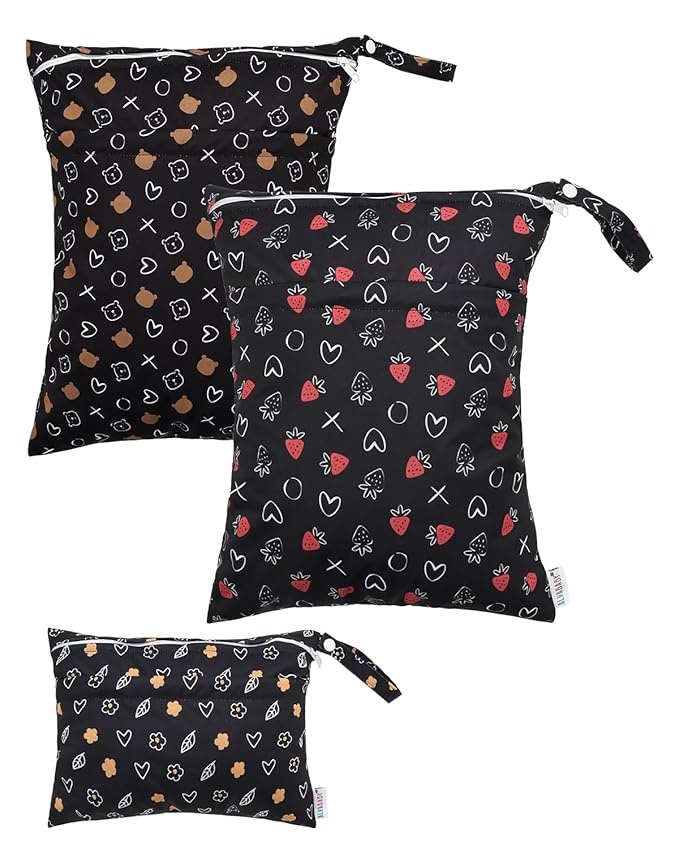
ALVABABY 3 Cloth Diaper Wet Dry Bags Waterproof Reusable with Two Zippered Pockets Travel Beach Pool Daycare Soiled Baby Items Yoga Gym Bag for Swimsuits or Wet Clothes Small Medium Large 3L-SML10
About This Fashion , Reusable&Waterproof , High quality －A trim and attractive design. ALVABABY wet/dry bag are made from waterproof 100% polyester, put dirty cloth diapers in a wet bag. Comes with handle for easy carrying or attaching to your diaper bag or stroller. Double Zippered － TWO Zippered compartments for keep wet and dry things separate. Each bag contains a "wet" section that is sewn and sealed for no wicking or leaking. Enough Space－Large bag: L16''*W13.3'',can hold up to 10-12 diapers; Medium bag: L14.5''*W11.8'', holds up to 8 diapers; Small bag:L11.5''*W9'',can hold 3-4 diapers. Large and medium bag for baby diaper,swimming suits ,clothes, gym clothes and more. Small bag for your toiletries, bits and undergarment,cosmetics, socks and other belongings. Multi-functional Bags－A truly wonderful bag that allows you to carry your wet and dry items in the same bag. Carry all your items in one bag while keeping your dry items dry and your wet or soiled items separate. Truly an all in one bag! They can be used as diaper wet dry bags,travel bags,storage bags,cosmetic bags,handbags,wash bag,organizer bags. Love Your Life, Love This Bag - If you are an environmentalist who loves nature, then this handbag is tailored for you. Except for the metal zipper, all materials of this bag are made of friendly materials, which are lightweight, comfortable.
Brand: ALVABABY
Category: Baby & Toddler > Diapering > Diaper Wet Bags > Wet Dry Diaper Bags